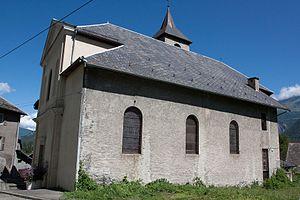
Saint-Étienne-de-Cuines est une commune française située dans le département de la Savoie, en région Auvergne-Rhône-Alpes.